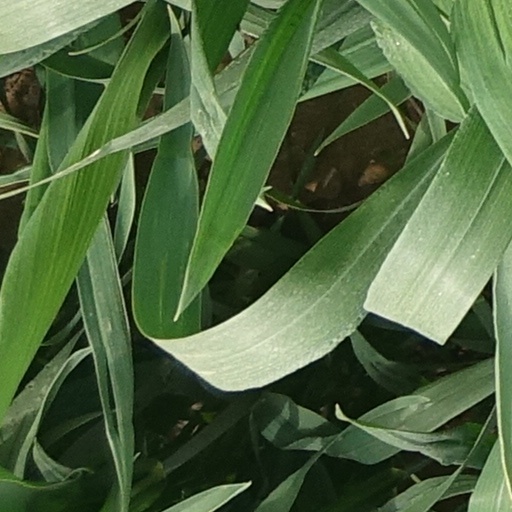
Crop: wheat